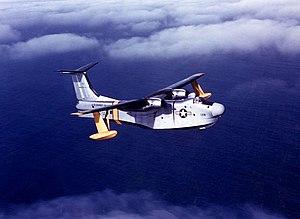
Le Martin P5M Marlin est un hydravion militaire bimoteur américain.